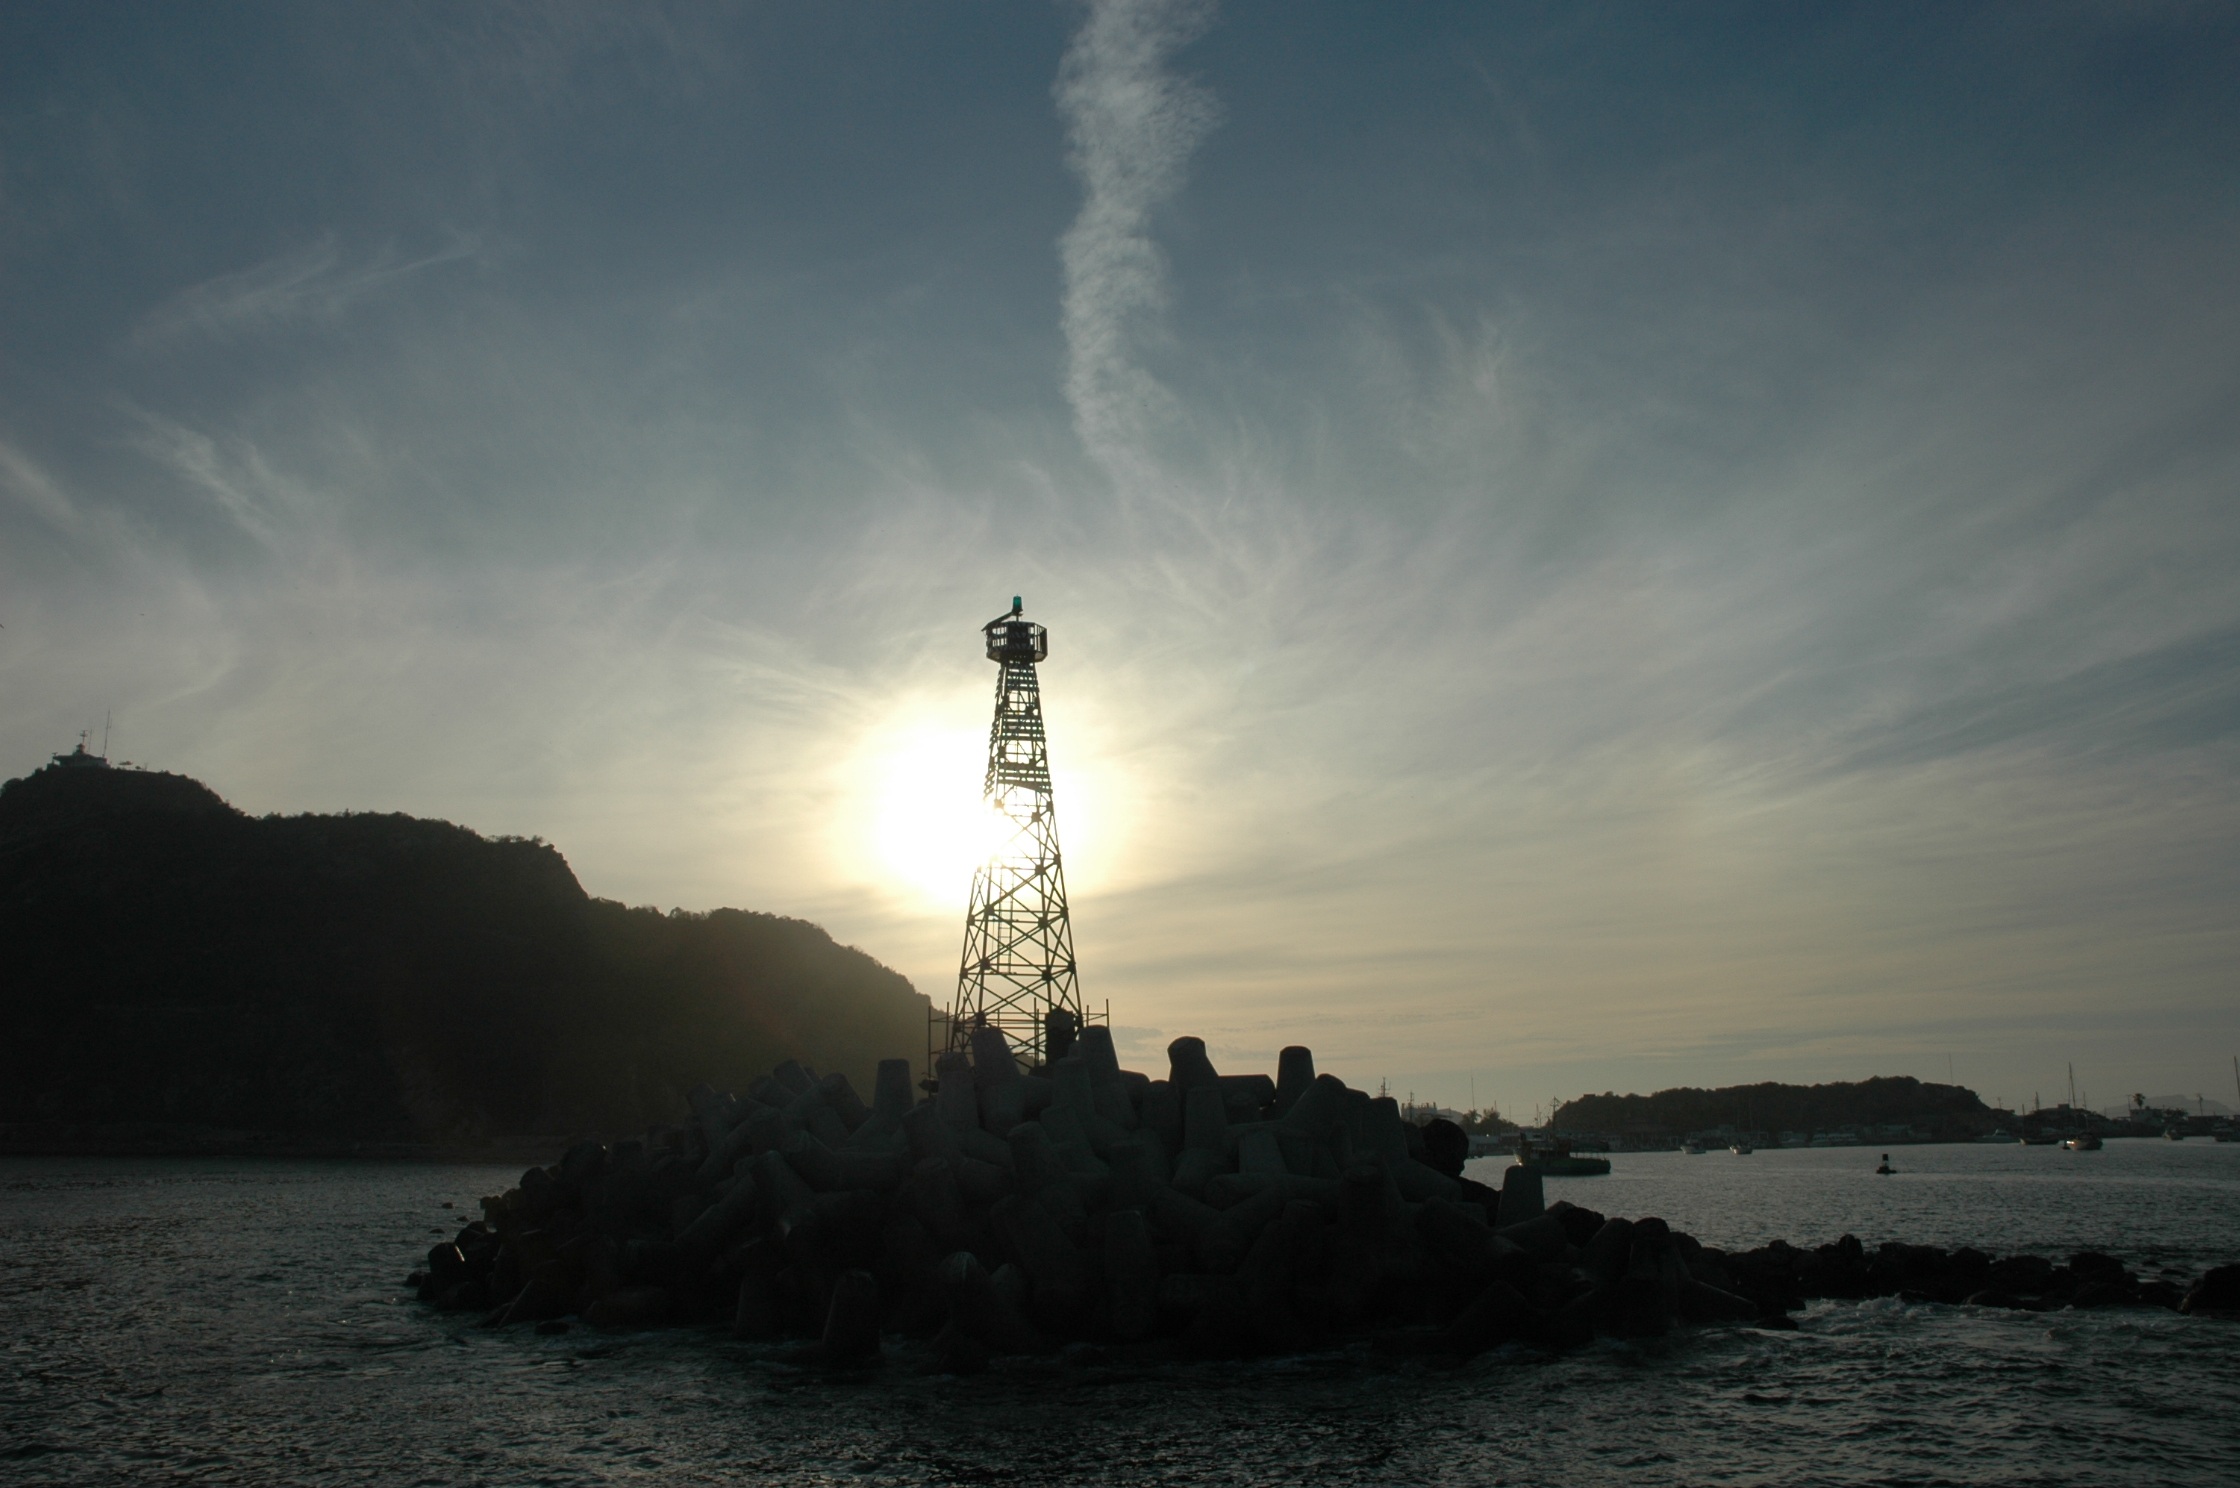
sea, coast, ocean, horizon, cloud, lighthouse, sky, sunrise, sunset, sunlight, morning, wave, dawn, dusk, evening, reflection, tower, bay, buoy, atmospheric phenomenon